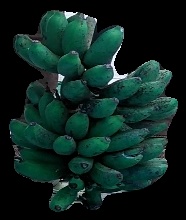
Variety: rasbale
Grade: grade3